Vaisakhi

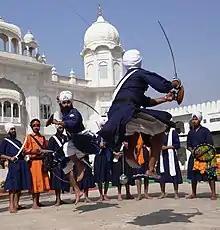
Gatka by Nihangs

Gurdwara Dera Nangali Sahib in Jammu was established in 1803. The Gurdwara is situated in the Poonch district of Jammu. An annual gathering takes place at the gurdwara on the on Baisakhi when many people participate in the day-long function of Baisakhi. Dera Nangali Sahib is known as a centre for Sikhism in Jammu. The other important gurdwara is the Dera Baba Banda which is dedicated to Banda Bahadur. The gurdwara is located near Reasi. Baisakhi celebrations take place at this Dera.